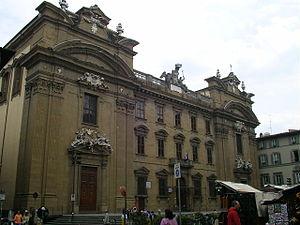
Ferdinando Ruggieri est un architecte italien baroque de école florentine.
Le Complesso di San Firenze est un bâtiment de la ville de Florence en Italie, situé sur la place éponyme. C'est un rare exemple de style baroque dans le centre de la ville.